EHealth

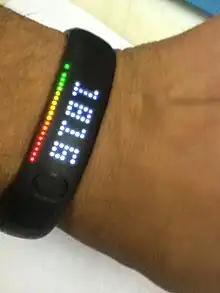
Nike FuelBand

Self-monitoring healthcare devices exist in many forms. An example is the Nike+ FuelBand, which is a modified version of the original pedometer. This device is wearable on the wrist and allows one to set a personal goal for a daily energy burn. It records the calories burned and the number of steps taken for each day while simultaneously functioning as a watch. To add to the ease of the user interface, it includes both numeric and visual indicators of whether or not the individual has achieved his or her daily goal. Finally, it is also synced to an iPhone app which allows for tracking and sharing of personal record and achievements.